Sainte-Colombe-des-Bois

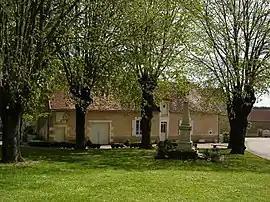
Village square

Sainte-Colombe-des-Bois is a commune in the Nièvre department in central France.